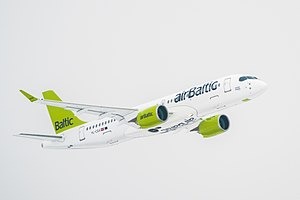
AirBaltic
airBaltic er et flyselskab fra Letland. Det var frem til januar 2009 en del af SAS-gruppen, idet SAS ejede 47,2 procent af aktierne, mens den lettiske stat ejede resten. I dag ejes selskabet fuldt af staten.